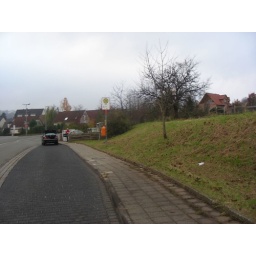
bus stop near my house